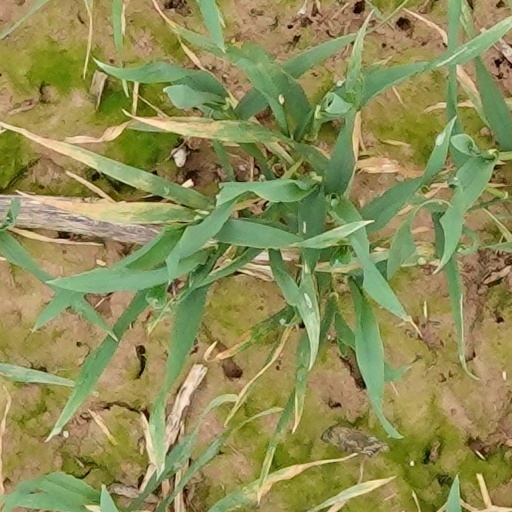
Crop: wheat